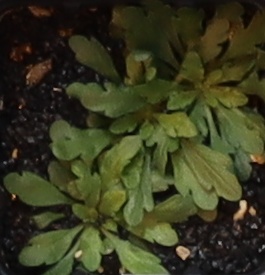
Label: Horseweed